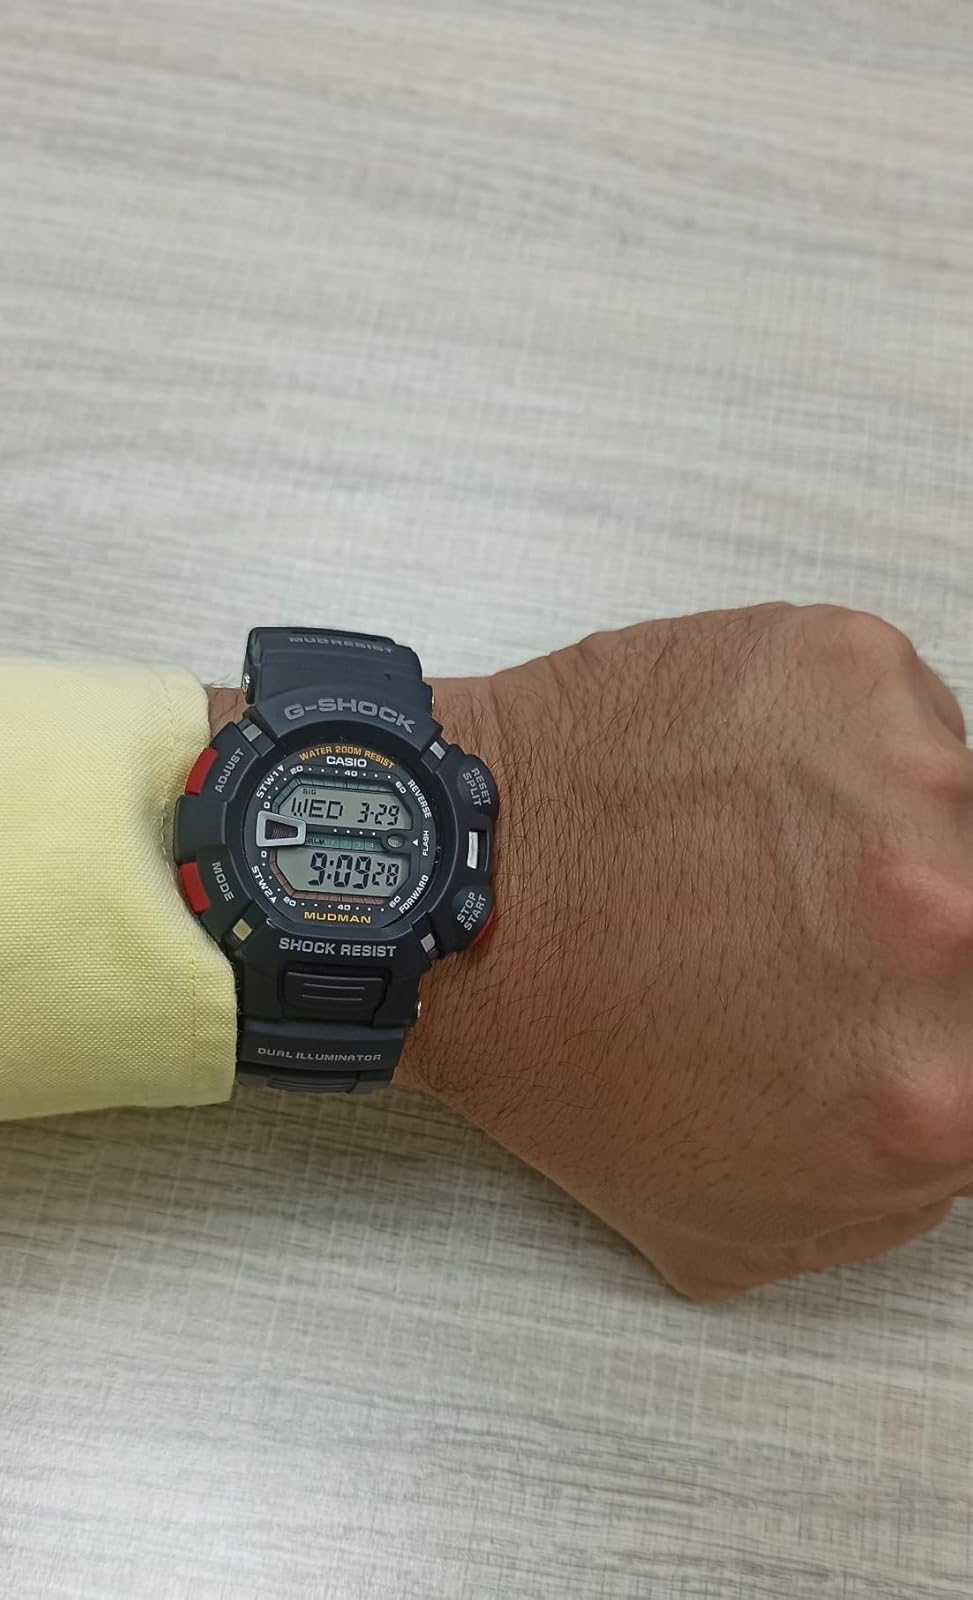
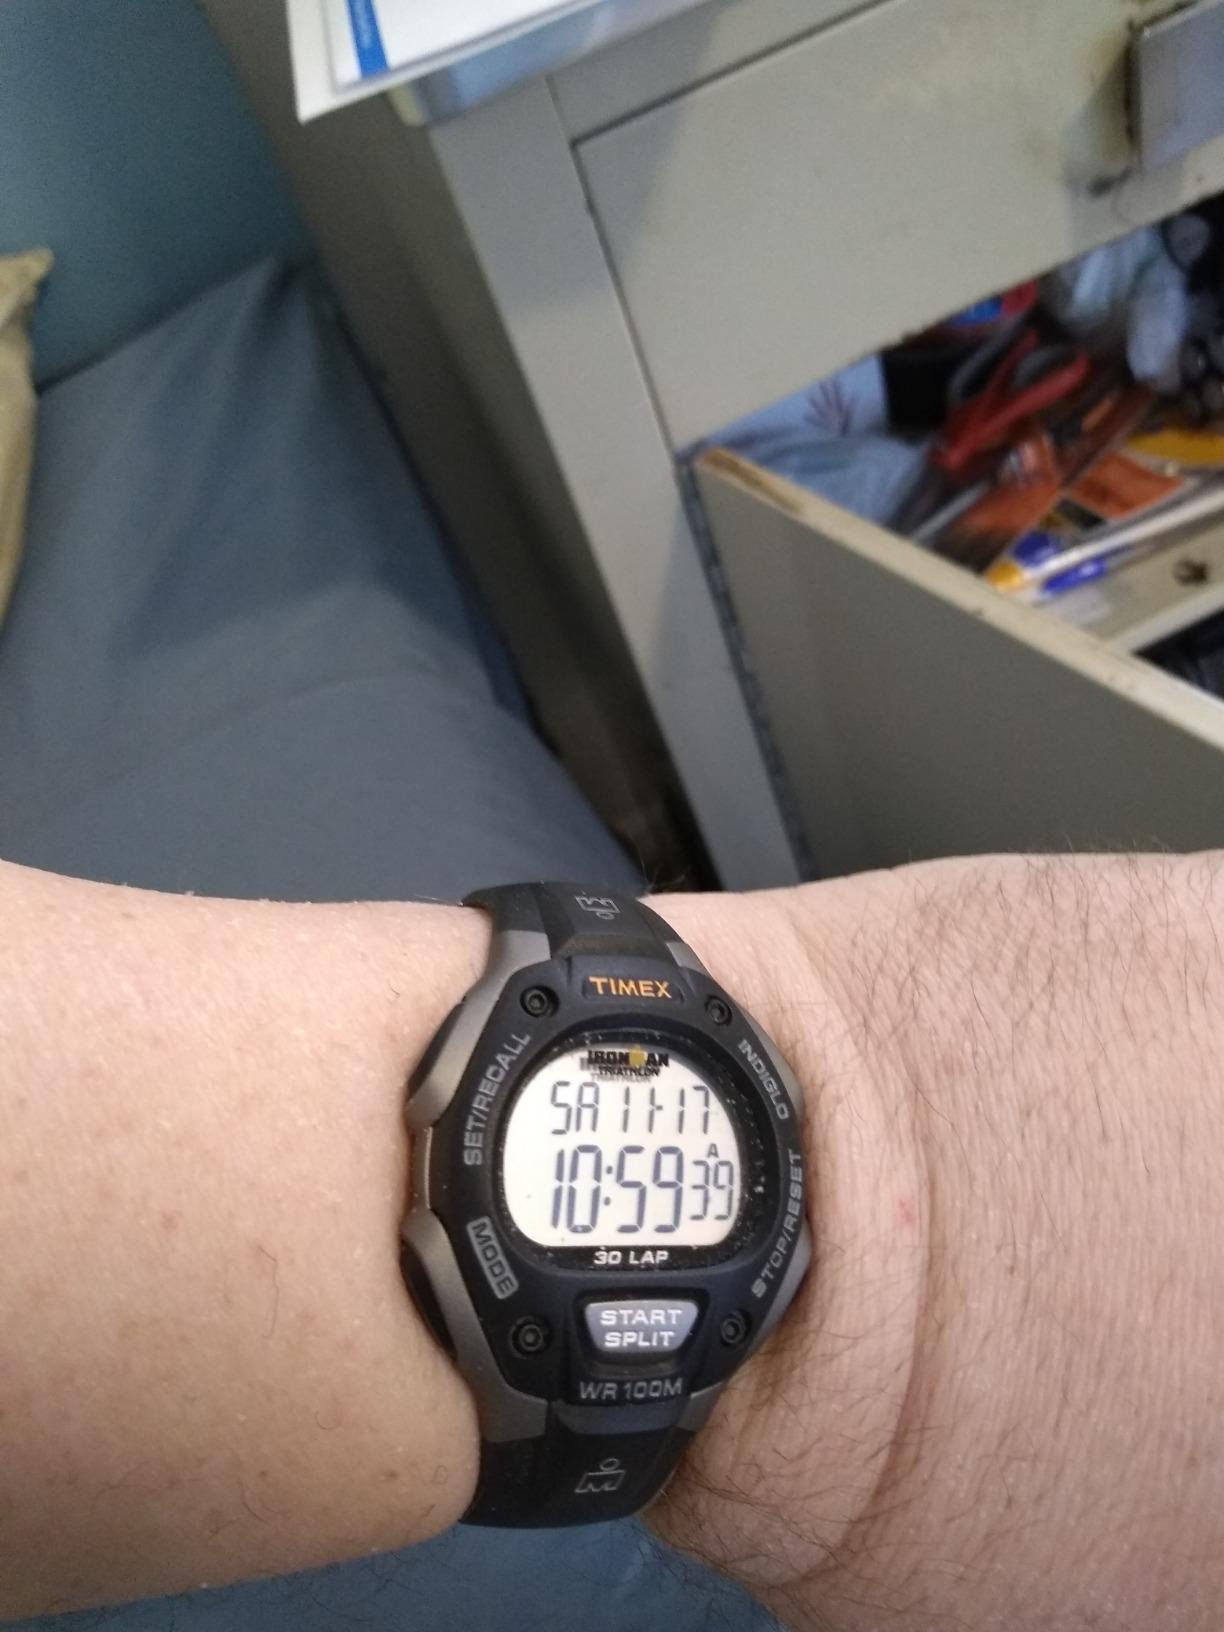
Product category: accessories_watch
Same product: no